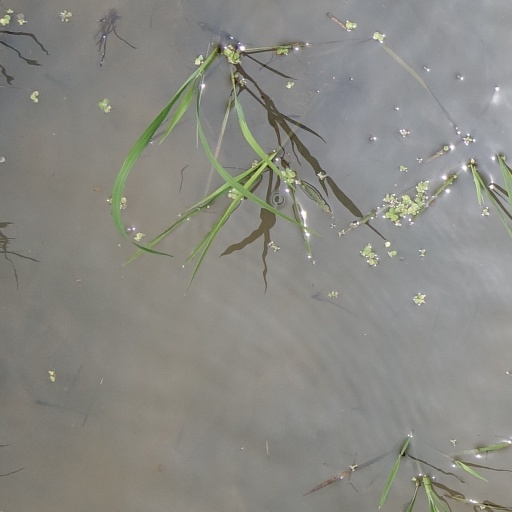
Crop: rice